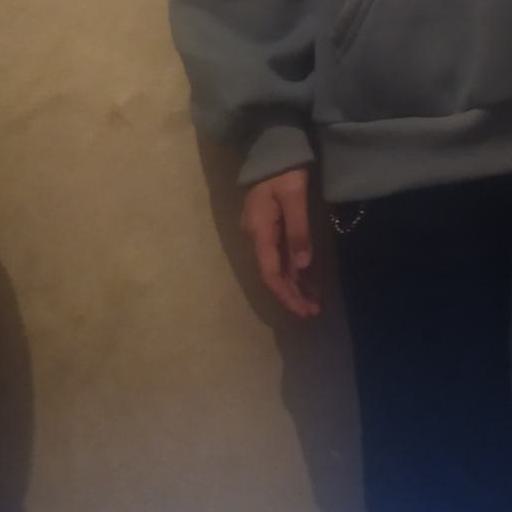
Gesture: no_gesture